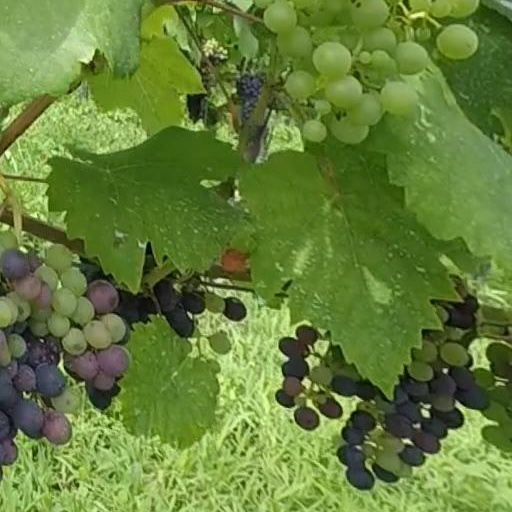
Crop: grape